Morchella dunalii

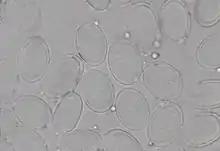
Ascospores as seen under a light microscope.

The paraphyses measure 135–200 × 13–20 μm, are cylindrical to clavate or sometimes moniliform, have 2–3(–4) septa and variously shaped and frequently enlarged tips sometimes up to 30–40 μm. The acroparaphyses (cells on the sterile ridges) measure 65–145 × 18–30(–40) μm, are clavate, capitate, subcapitate or pear-shaped, fasciculate and have 2–3 septa. The stipe surface is composed of variously sized catenulate elements, with scattered clavate to subcapitate terminal elements measuring 55–110 × 5–25 μm.